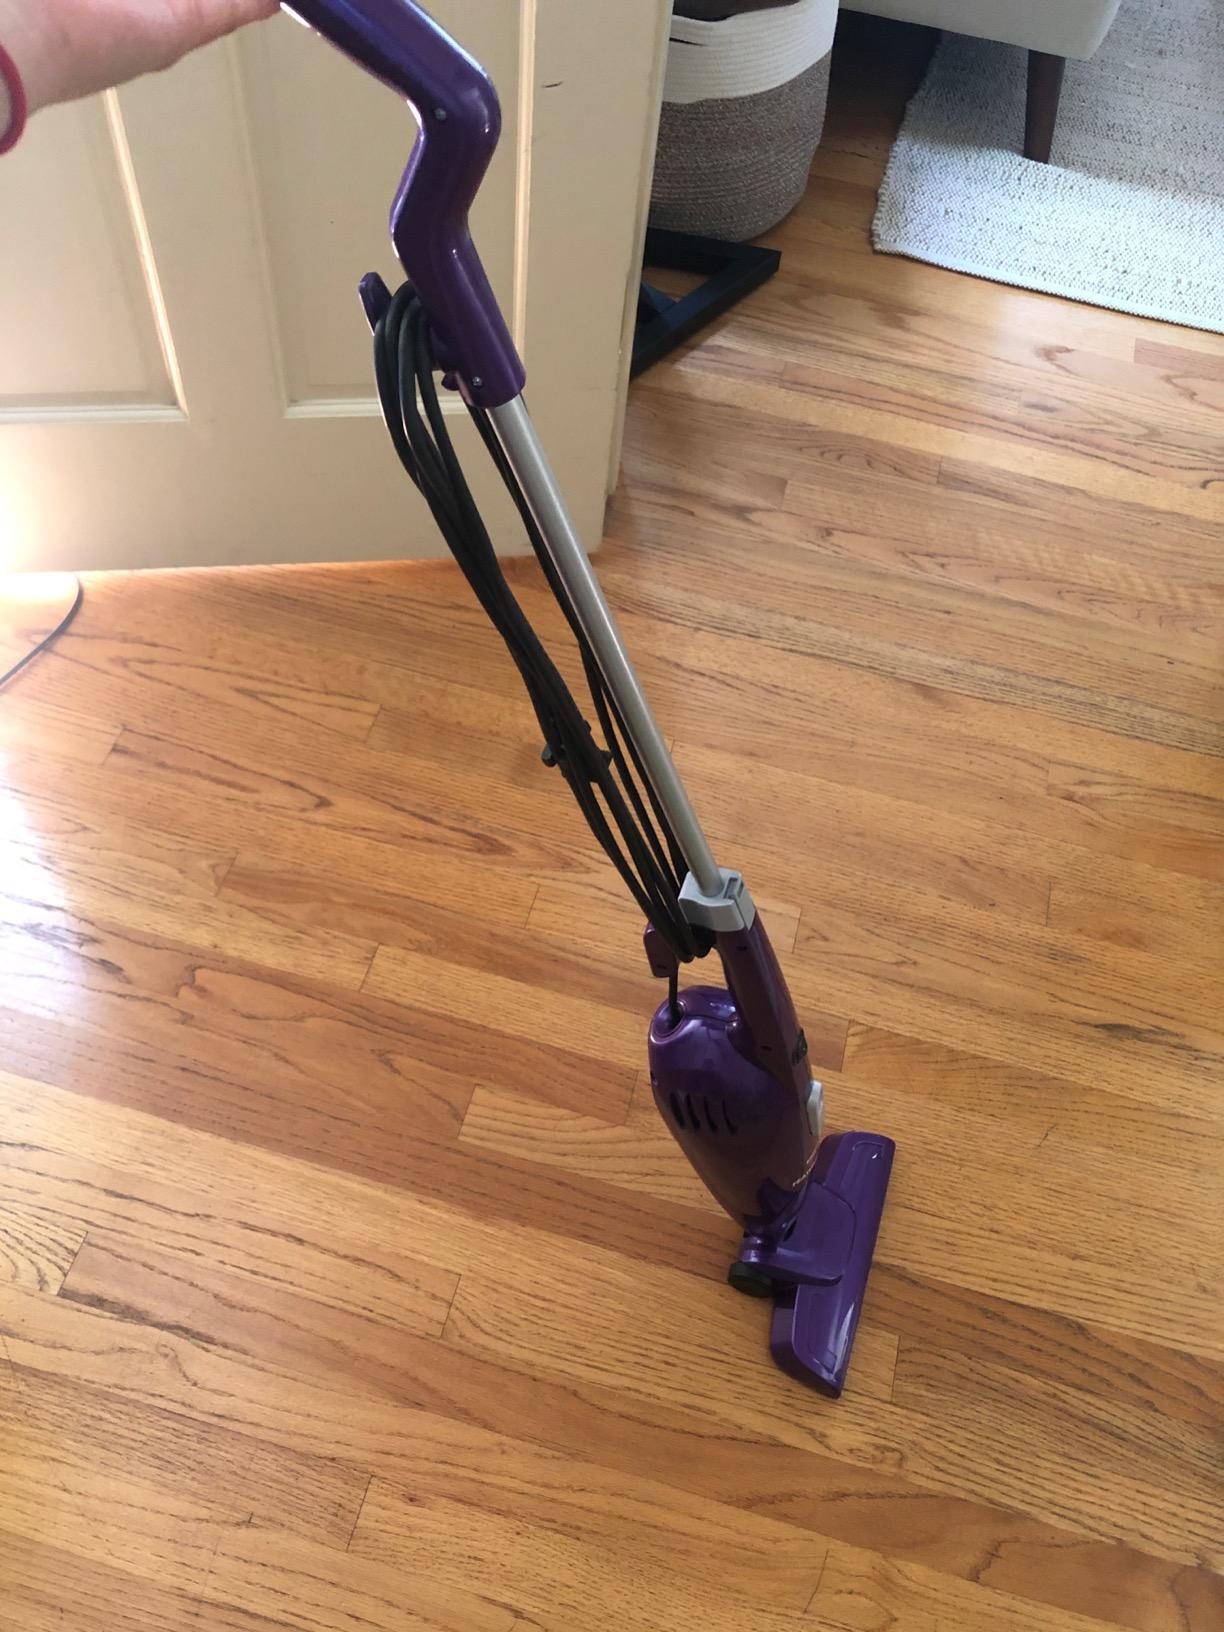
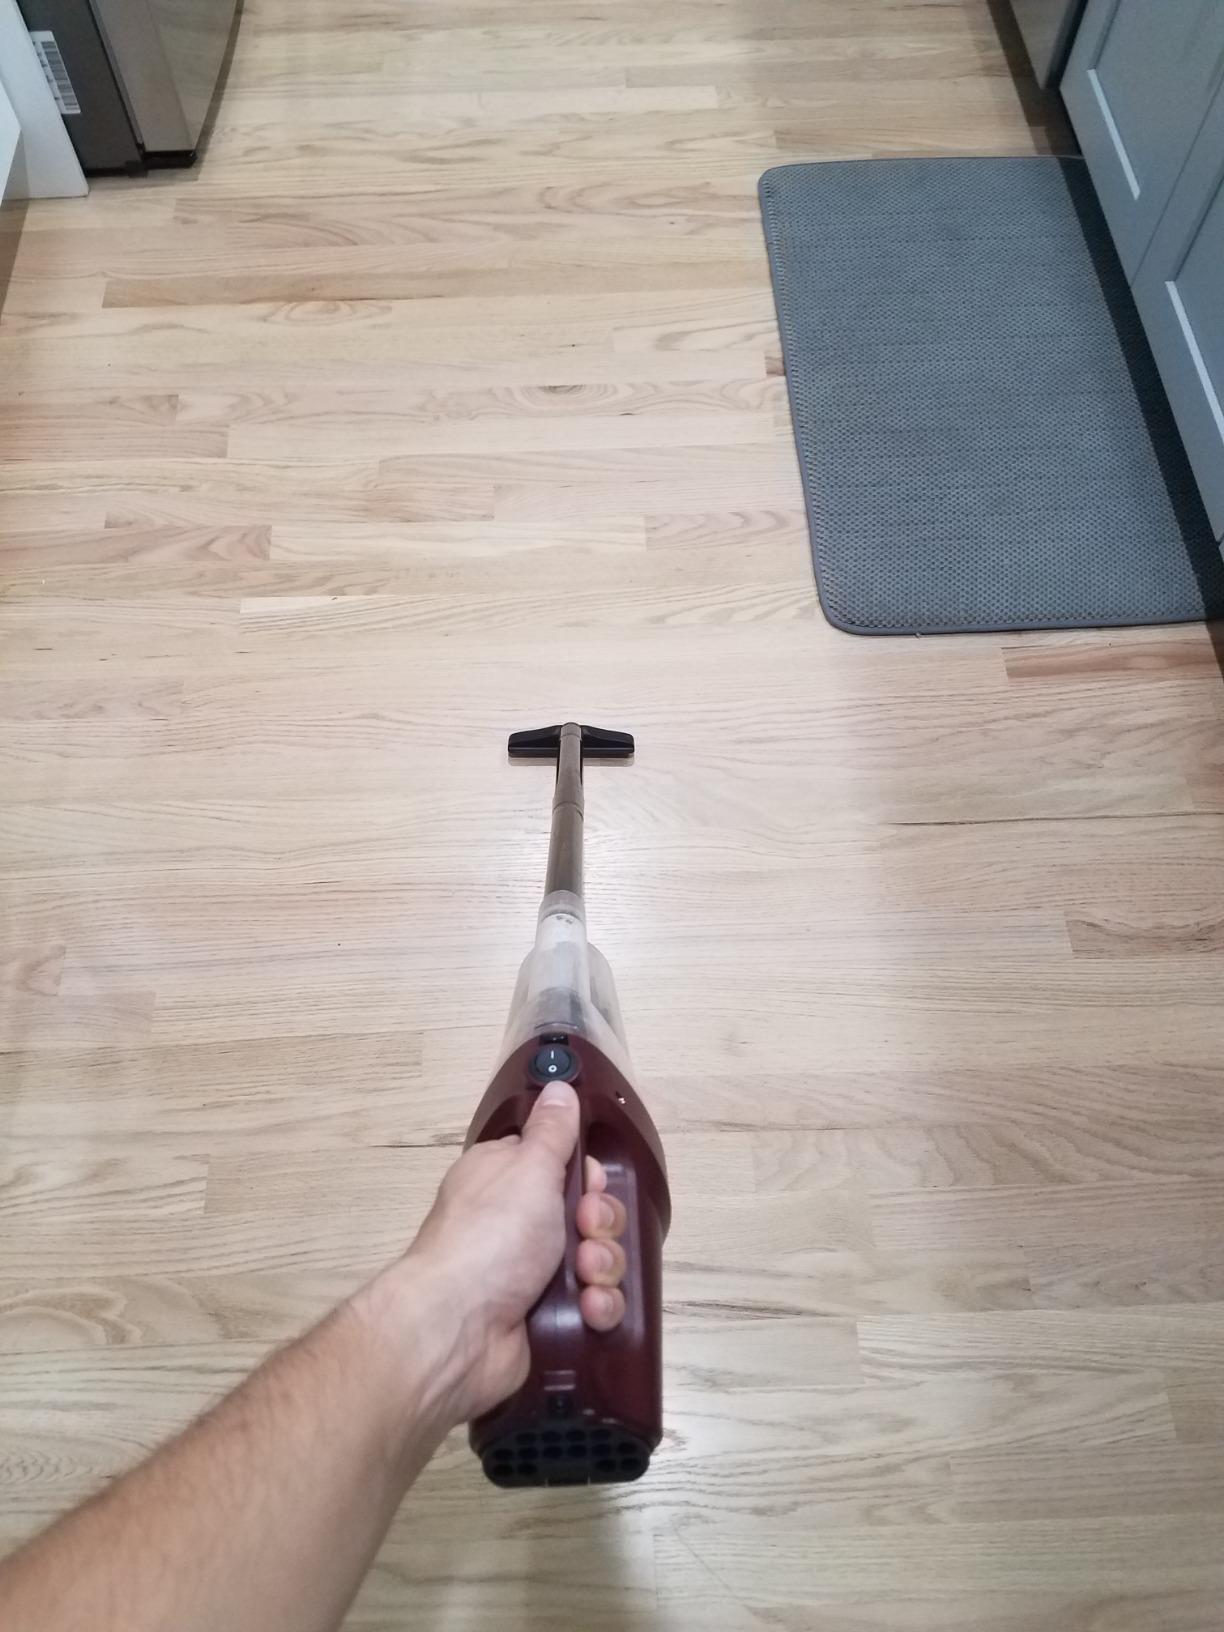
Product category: items_vacuum
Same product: no